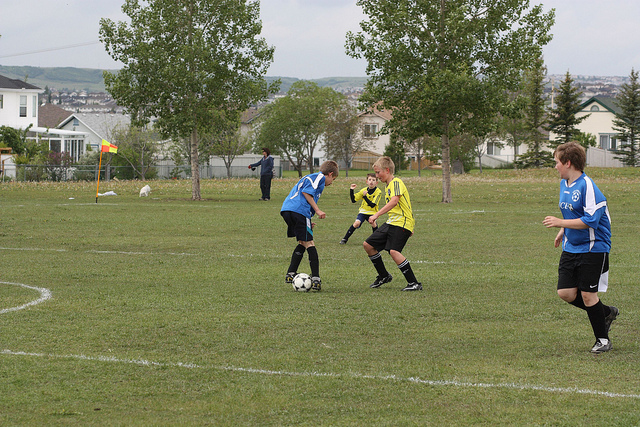
những cầu thủ bóng đá trẻ đang chơi bóng trên sân